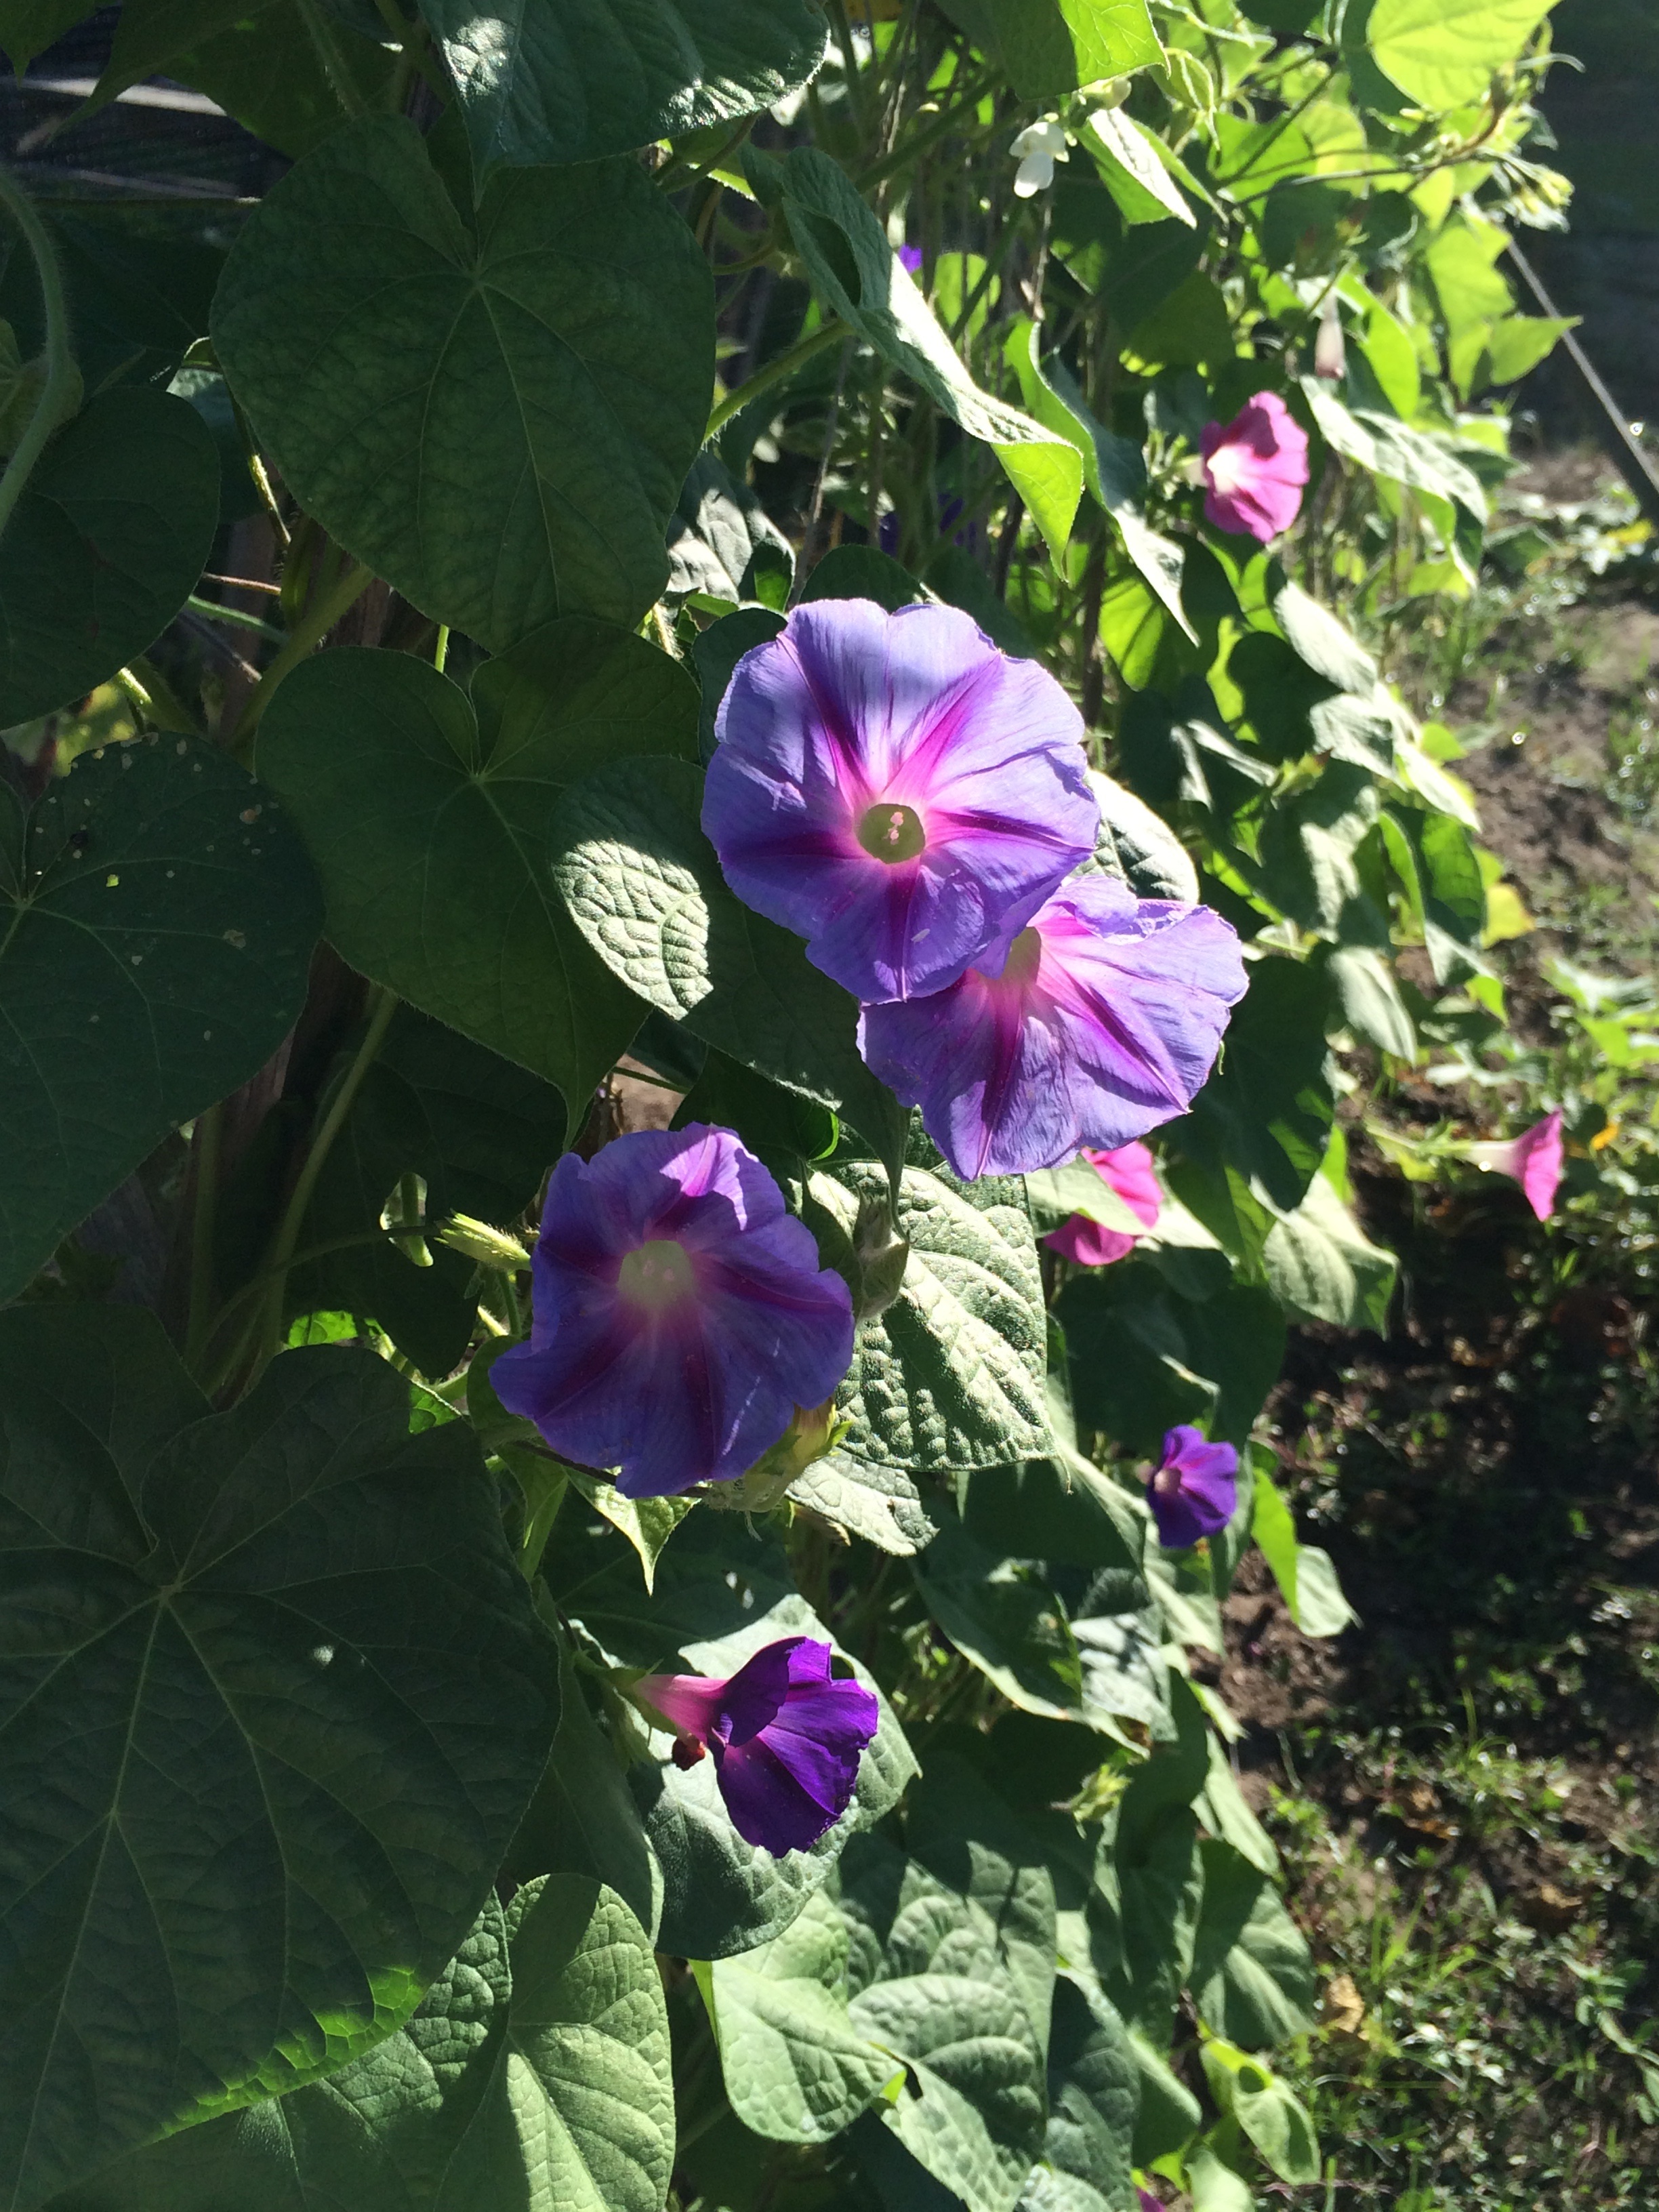
plant, flower, purple, summer, spring, botany, garden, flora, wildflower, hibiscus, morning glory, malvales, hollyhocks, flowering plant, land plant, morning glory family, morning glories